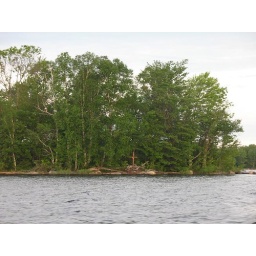
Must of been an accident, lots of hidden rocks in this part of the lake making navigation dangerous.